Irving Literary Society (Cornell University)

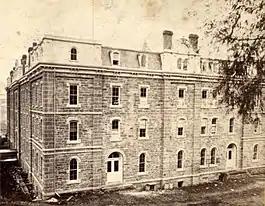
Cascadilla Place, where the Irving Literary Society was founded

A preliminary meeting chaired to organize the Society was held Room No. 4, Cascadilla Place, on October 20, 1868, some thirteen days after Cornell University opened its doors. The second business meeting followed on November 7 with George F. Behringer as President when the society's name was discussed with members equally between the John Bright Brotherhood, honoring the English orator John Bright and others favoring the Irving Literary Association after Washington Irving. A compromise was struck in which the society was named after Irving, while Bright and the American orator, Charles Sumner, were admitted as the first honorary members. Each of the early sessions was opened with prayer.